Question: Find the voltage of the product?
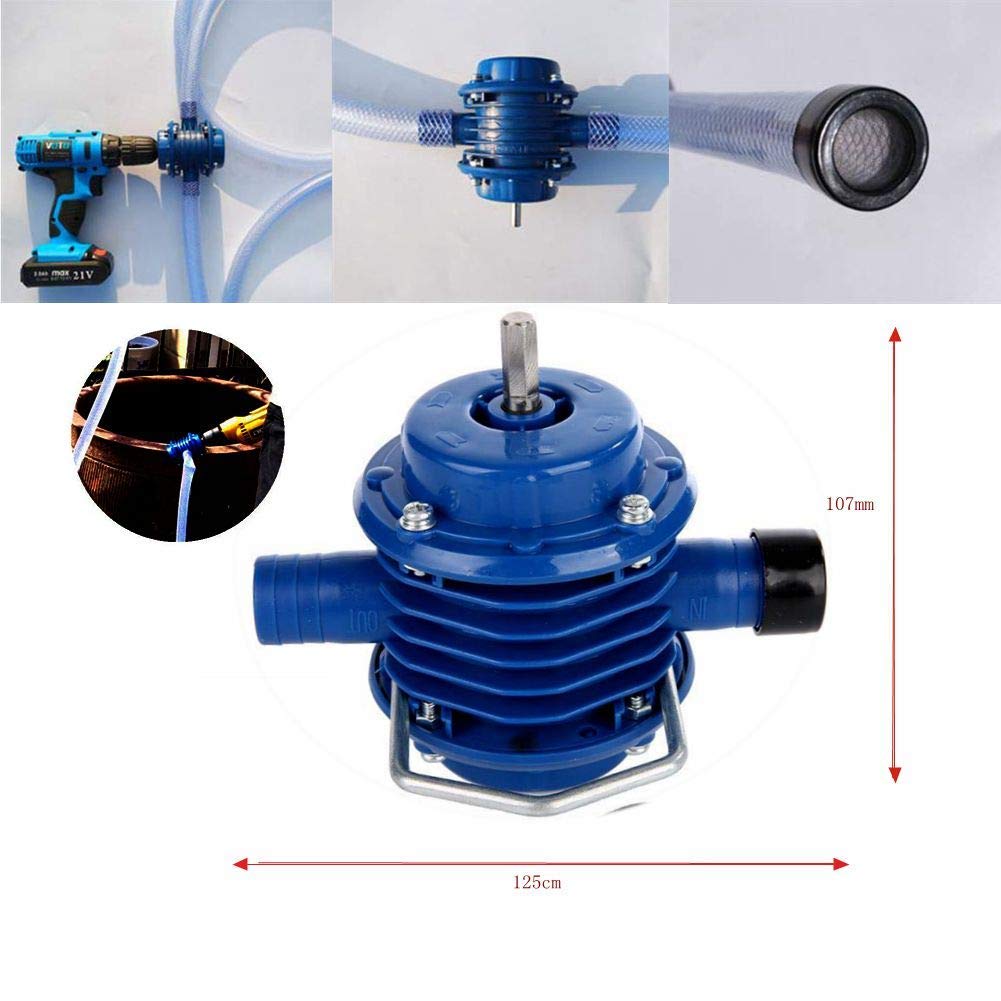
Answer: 21.0 volt